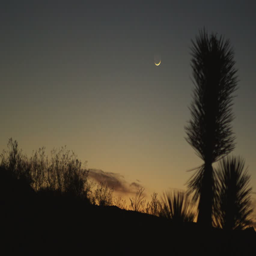
crescent moon with biological genus